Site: brandenburg
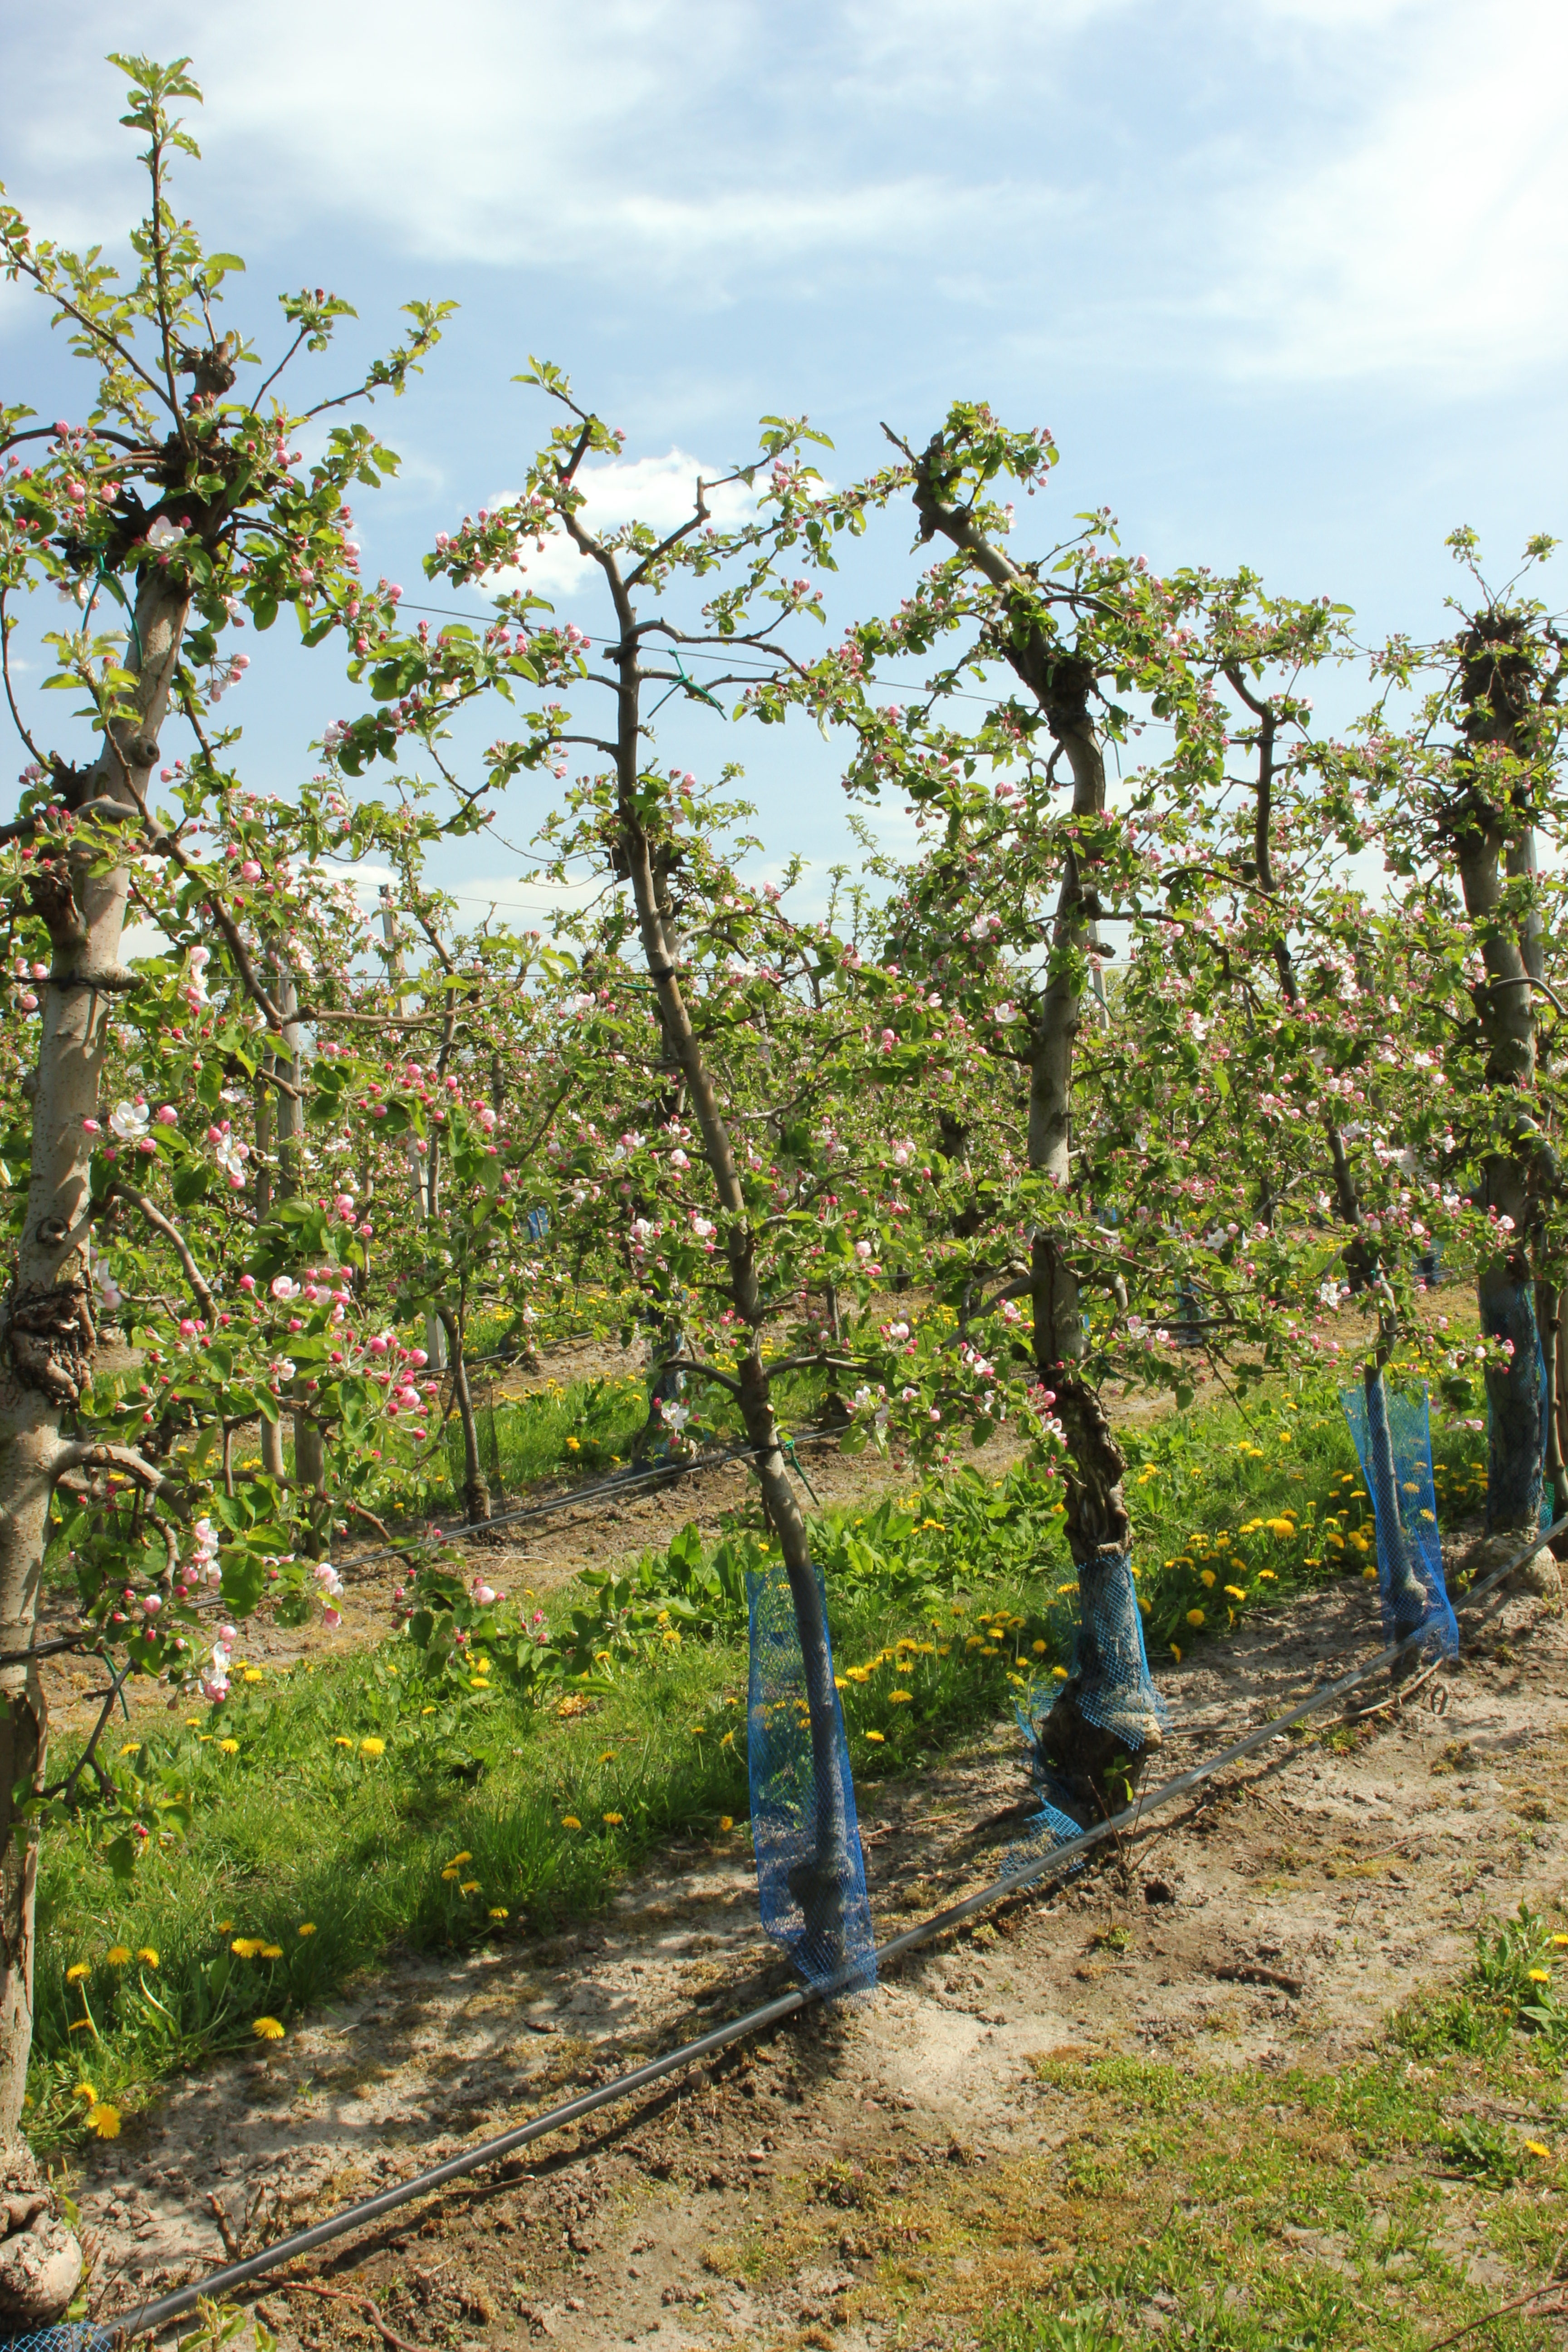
Growth stage (BBCH 57): Inflorescence emergence